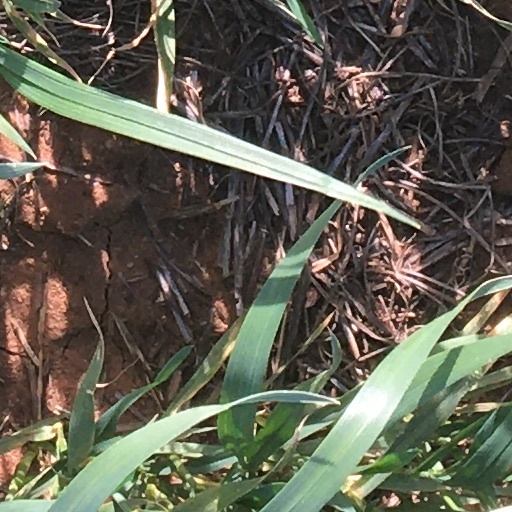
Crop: wheat